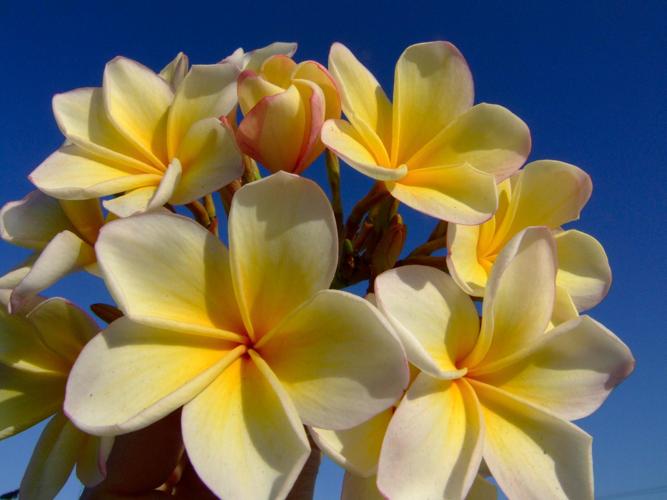
Label: frangipani